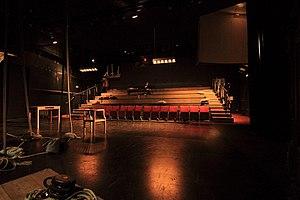
Scène, gradins et régie, janvier 2018
Le Théâtre du Voyageur est une compagnie théâtrale créée à Paris en 1991 et implantée depuis 2002 à Asnières-sur-Seine.